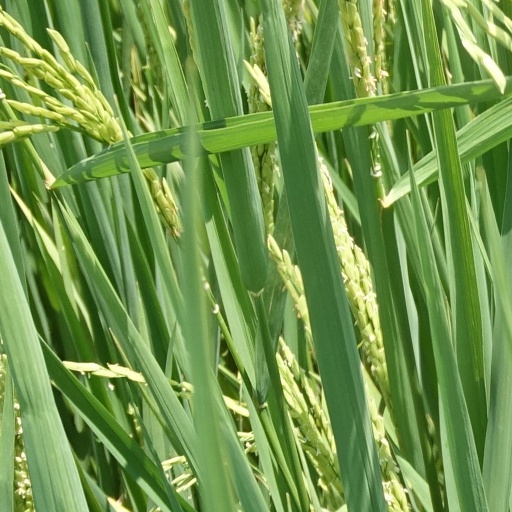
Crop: rice